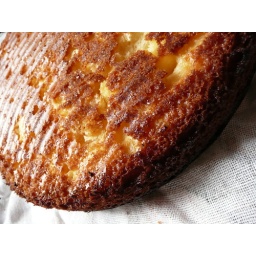
MmMMmMmmmm So golden brown! &amp;lt;33333 I did two butter cake layers and three chocolate cake layers in this cake :D &amp;lt;333